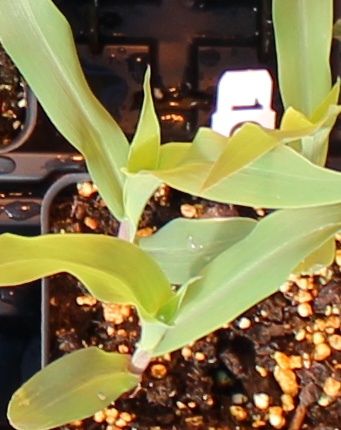
Label: Corn